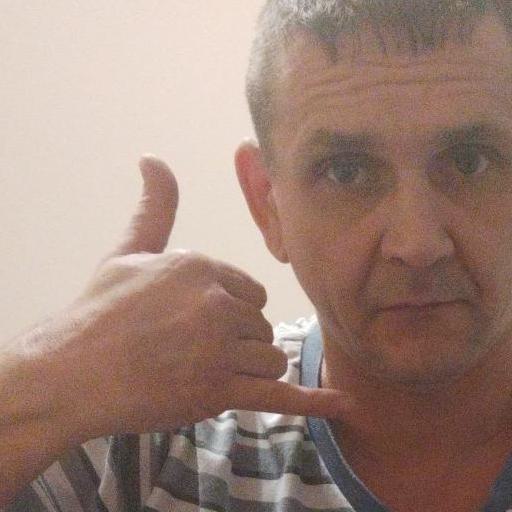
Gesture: call